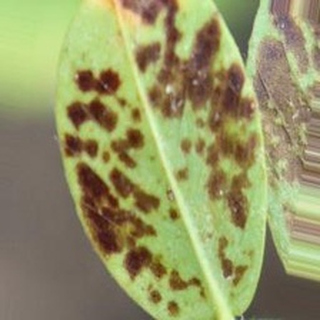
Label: groundnut_rust